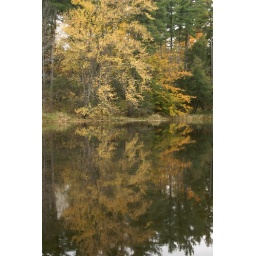
A yellow tree reflected in the Otter Creek.